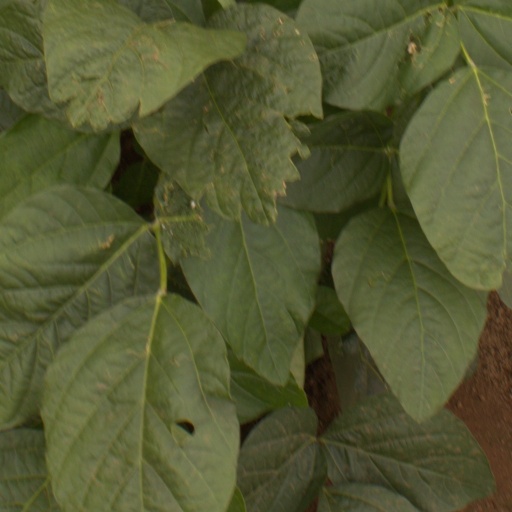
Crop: soybean